Evelyn Howren

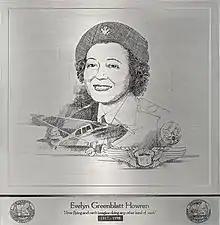
Plaque of Howren at the Georgia Aviation Hall of Fame

After retiring, she and her husband moved to South Florida and spent their time traveling, sailing and deep-sea fishing.